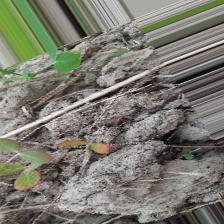
Label: Lentil Rust